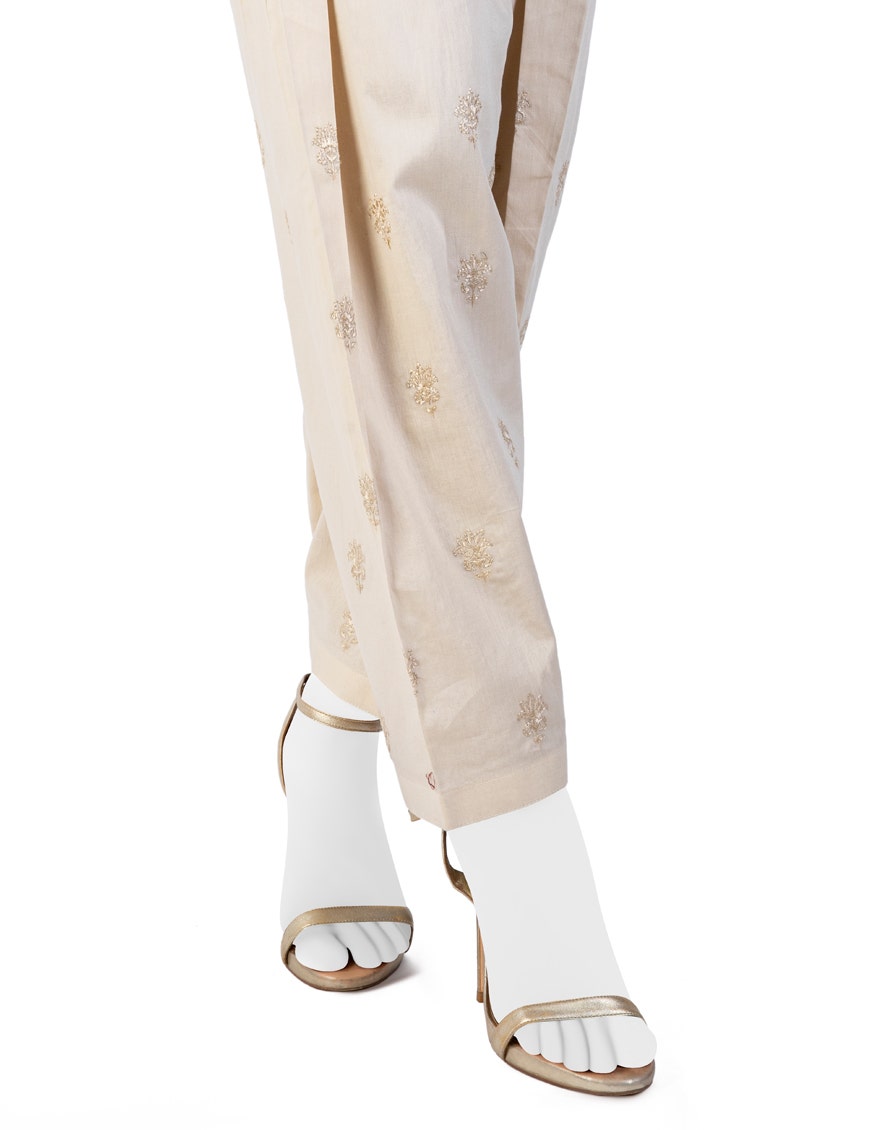
cream embroidered cotton pants